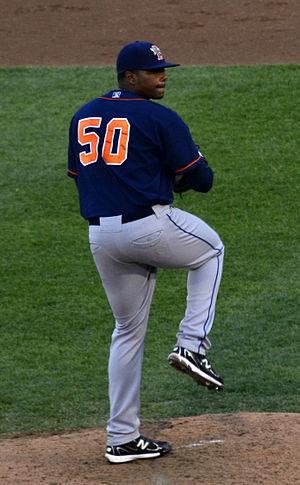
Robert Carson est un lanceur gaucher des Ligues majeures de baseball jouant avec les Mets de New York.